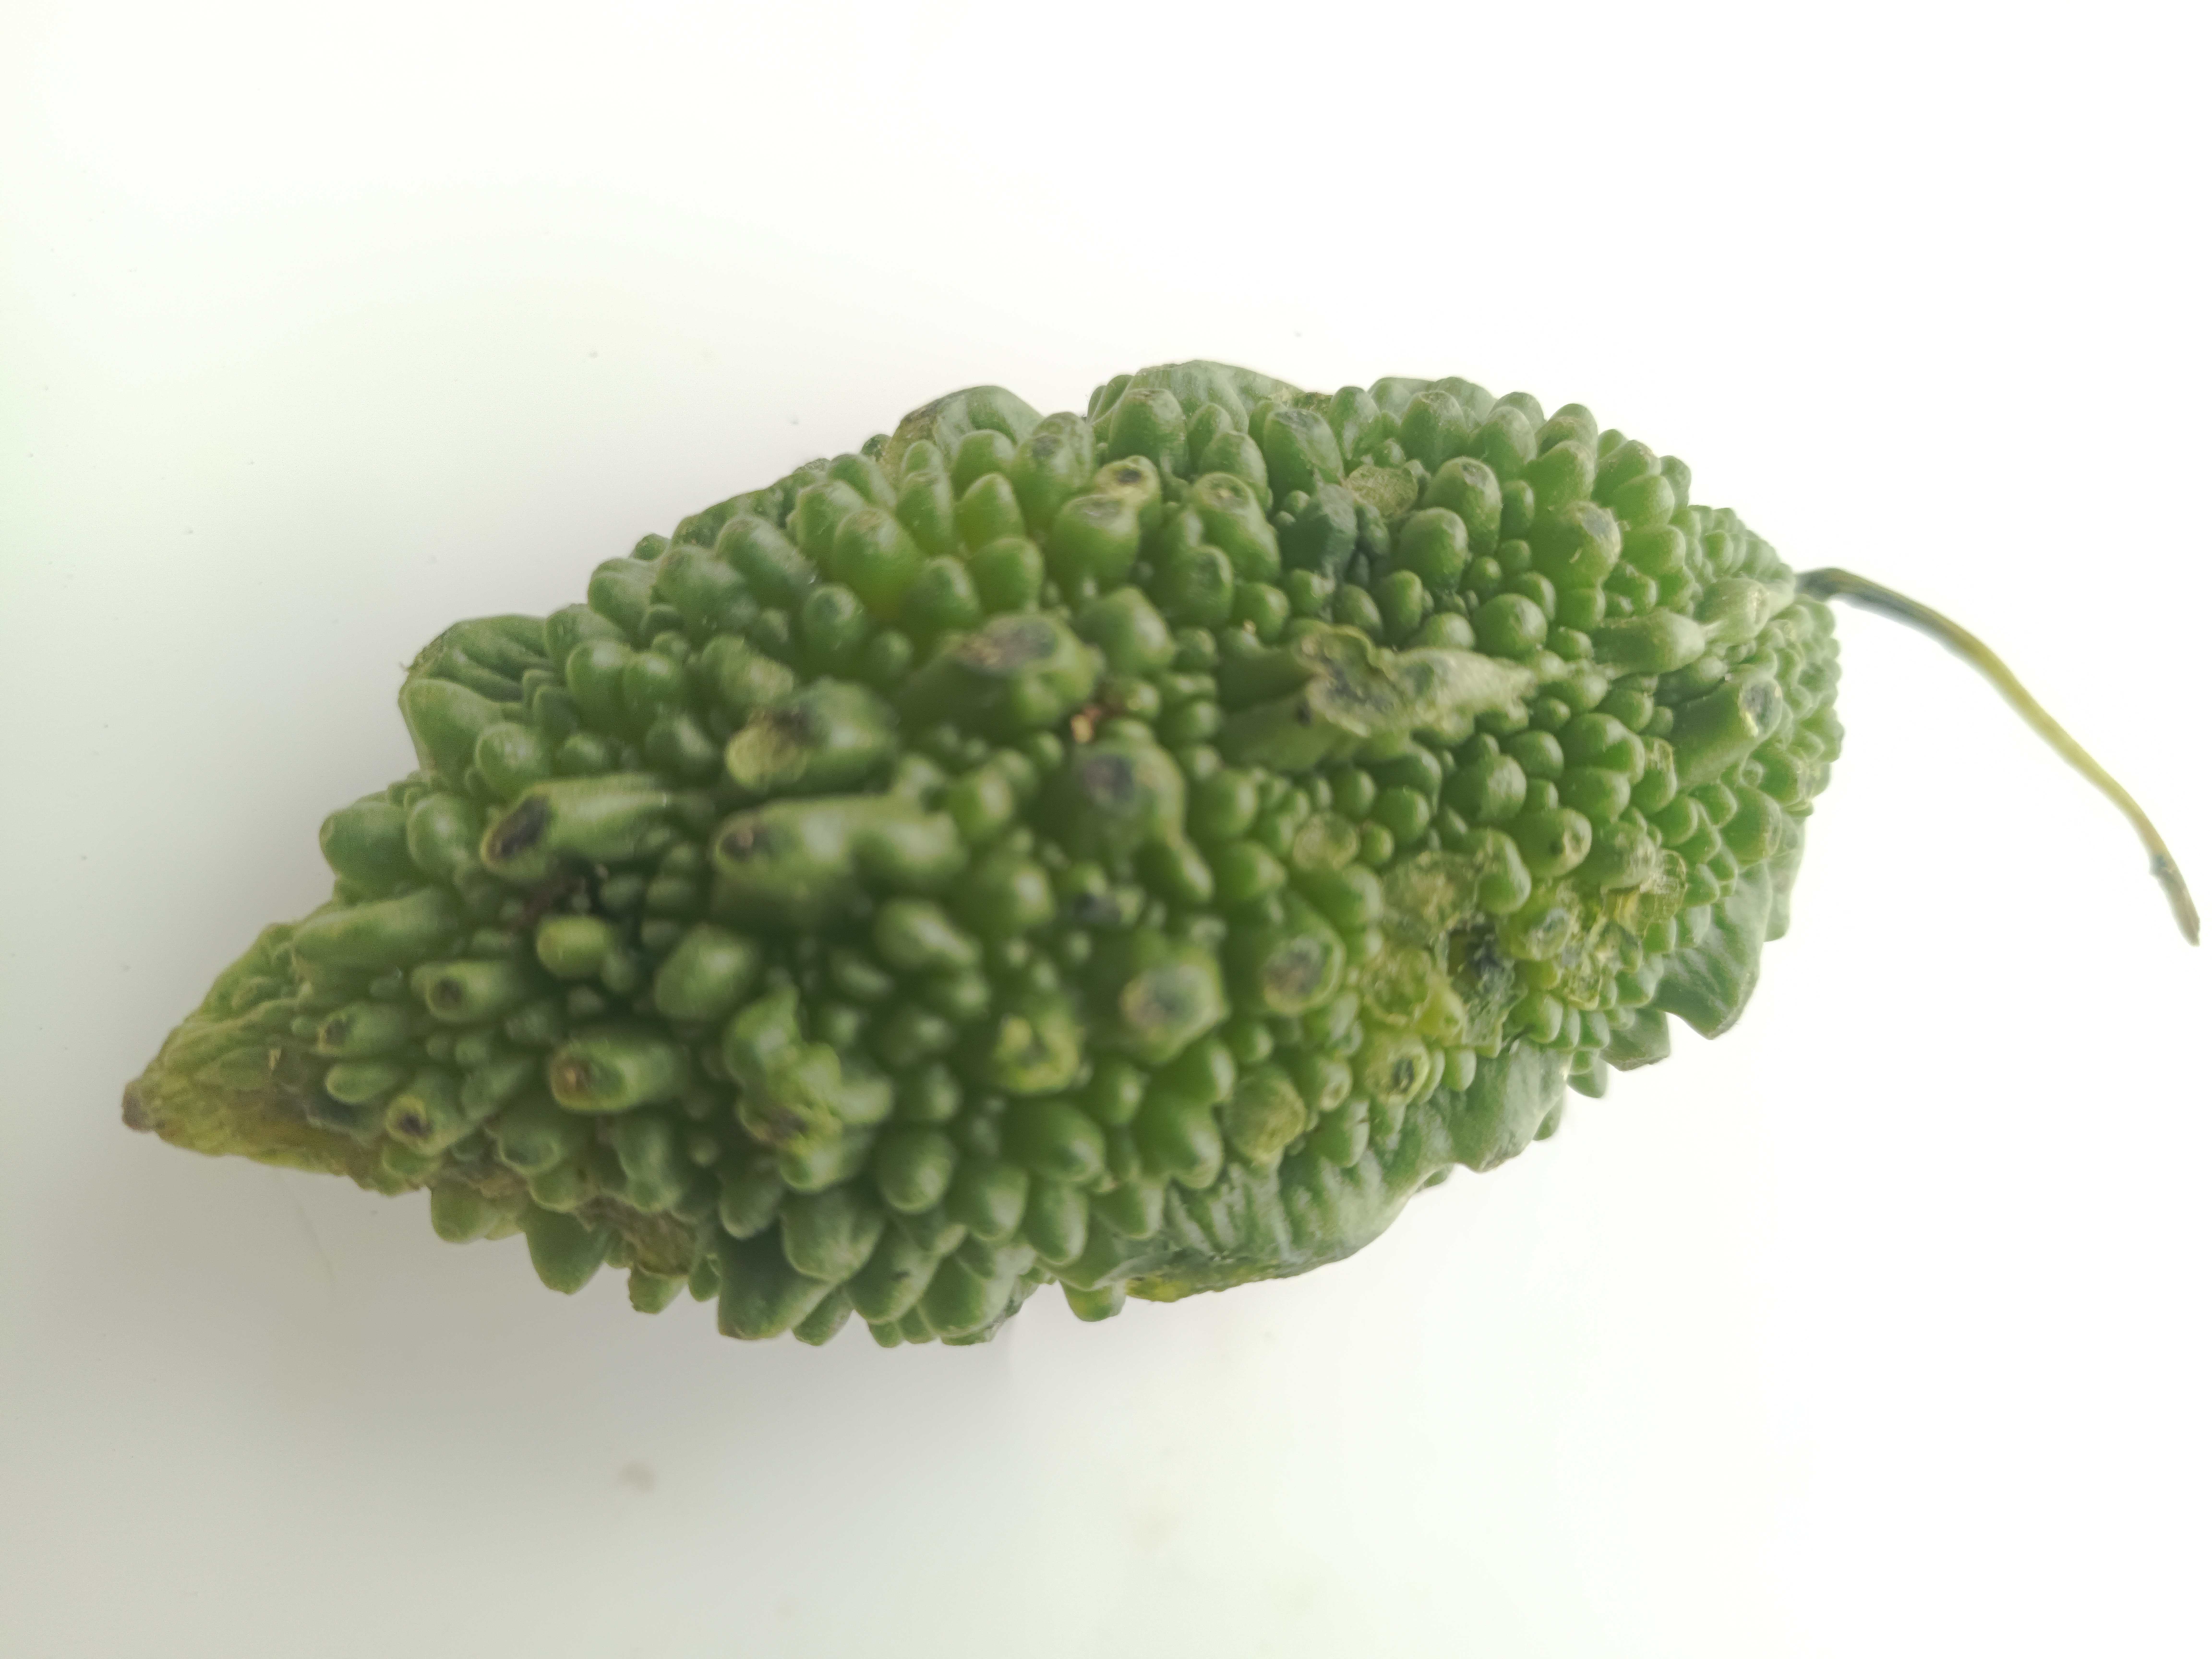
Label: Momordica charantia